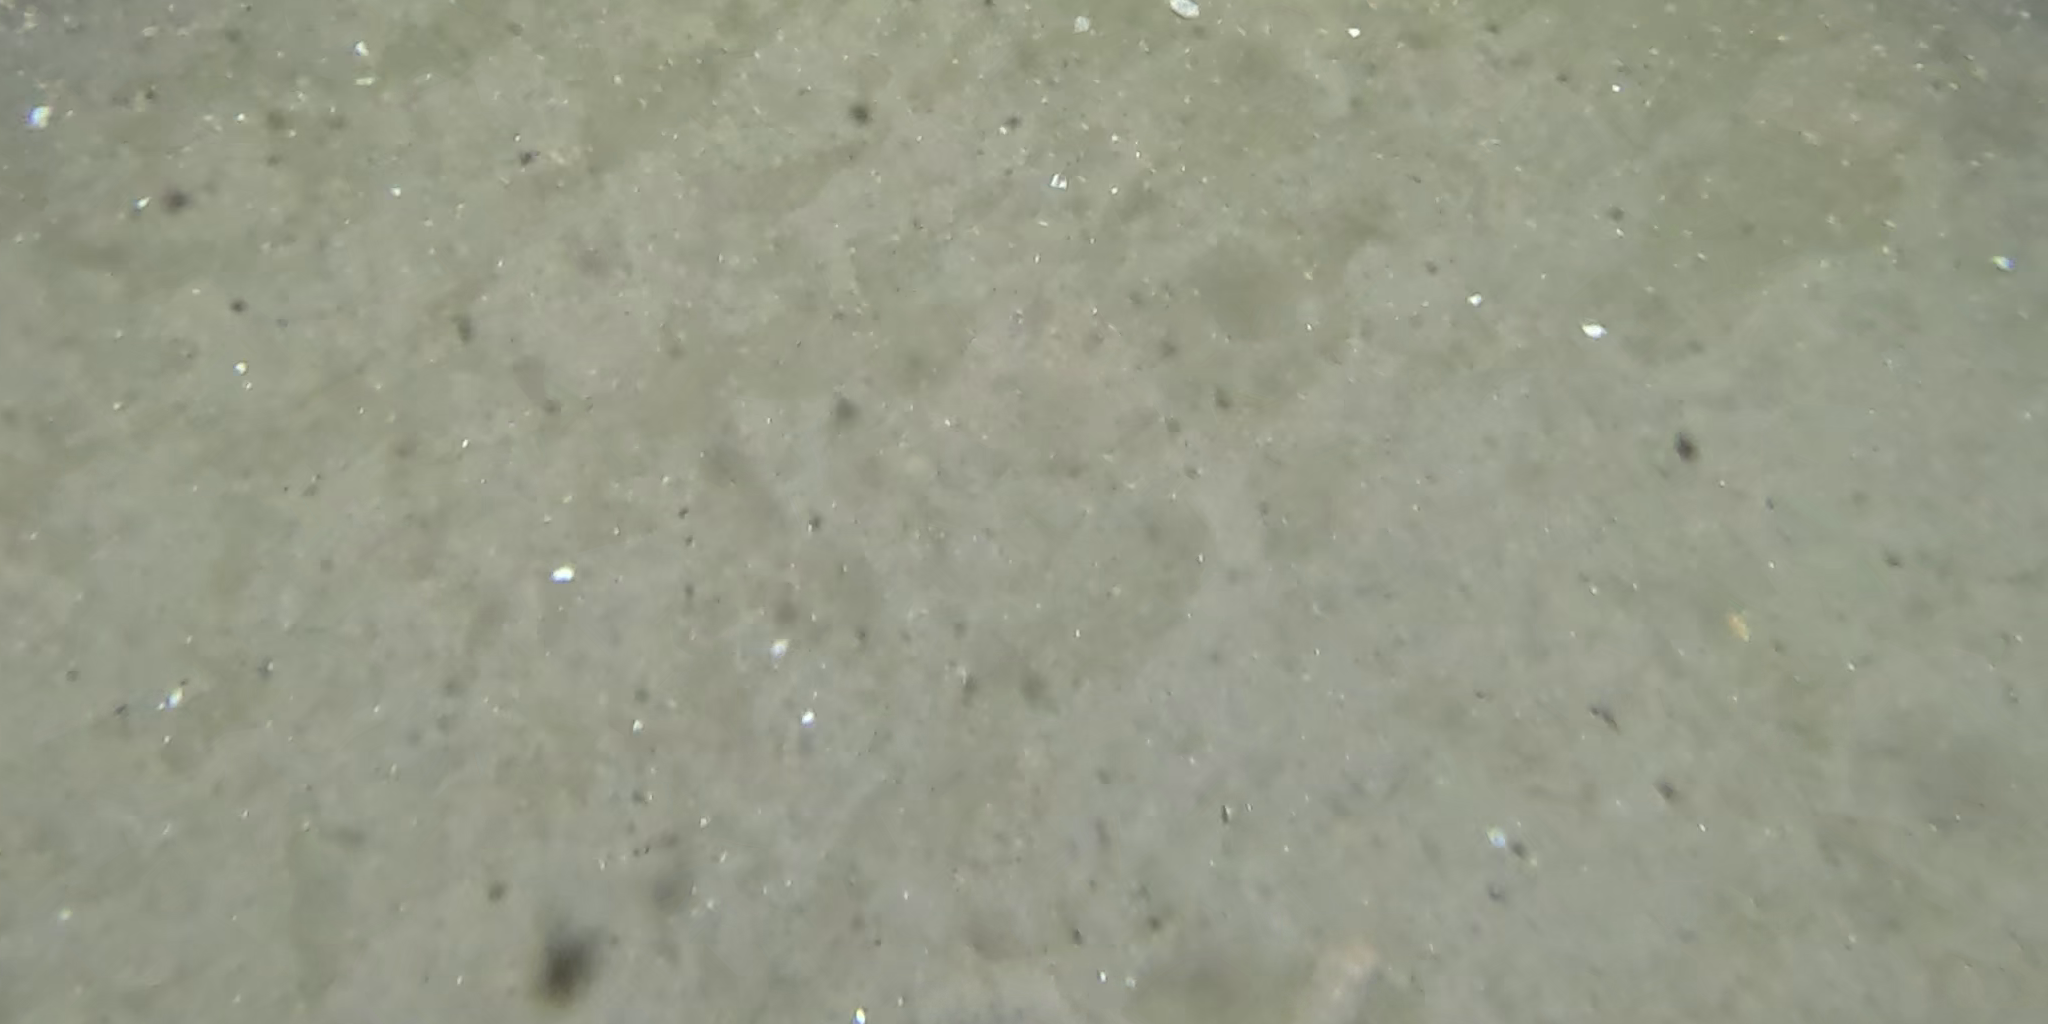
Seabed habitat: sand